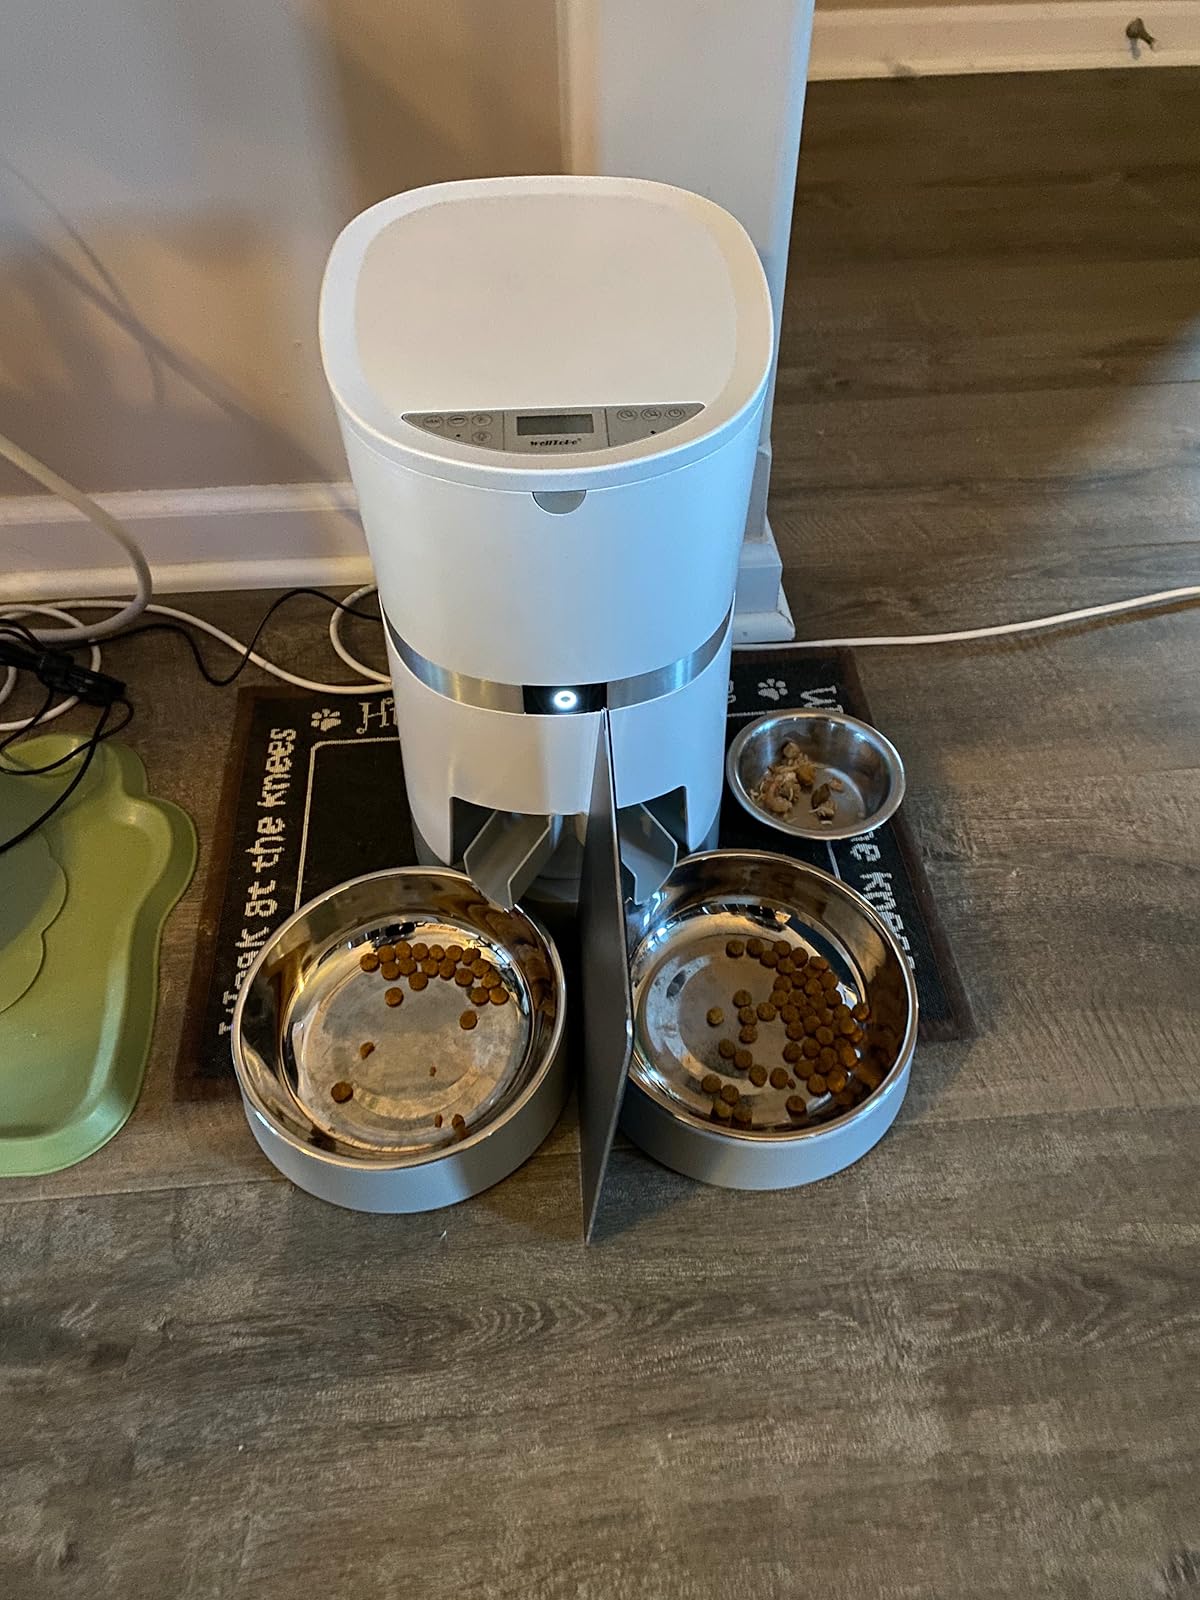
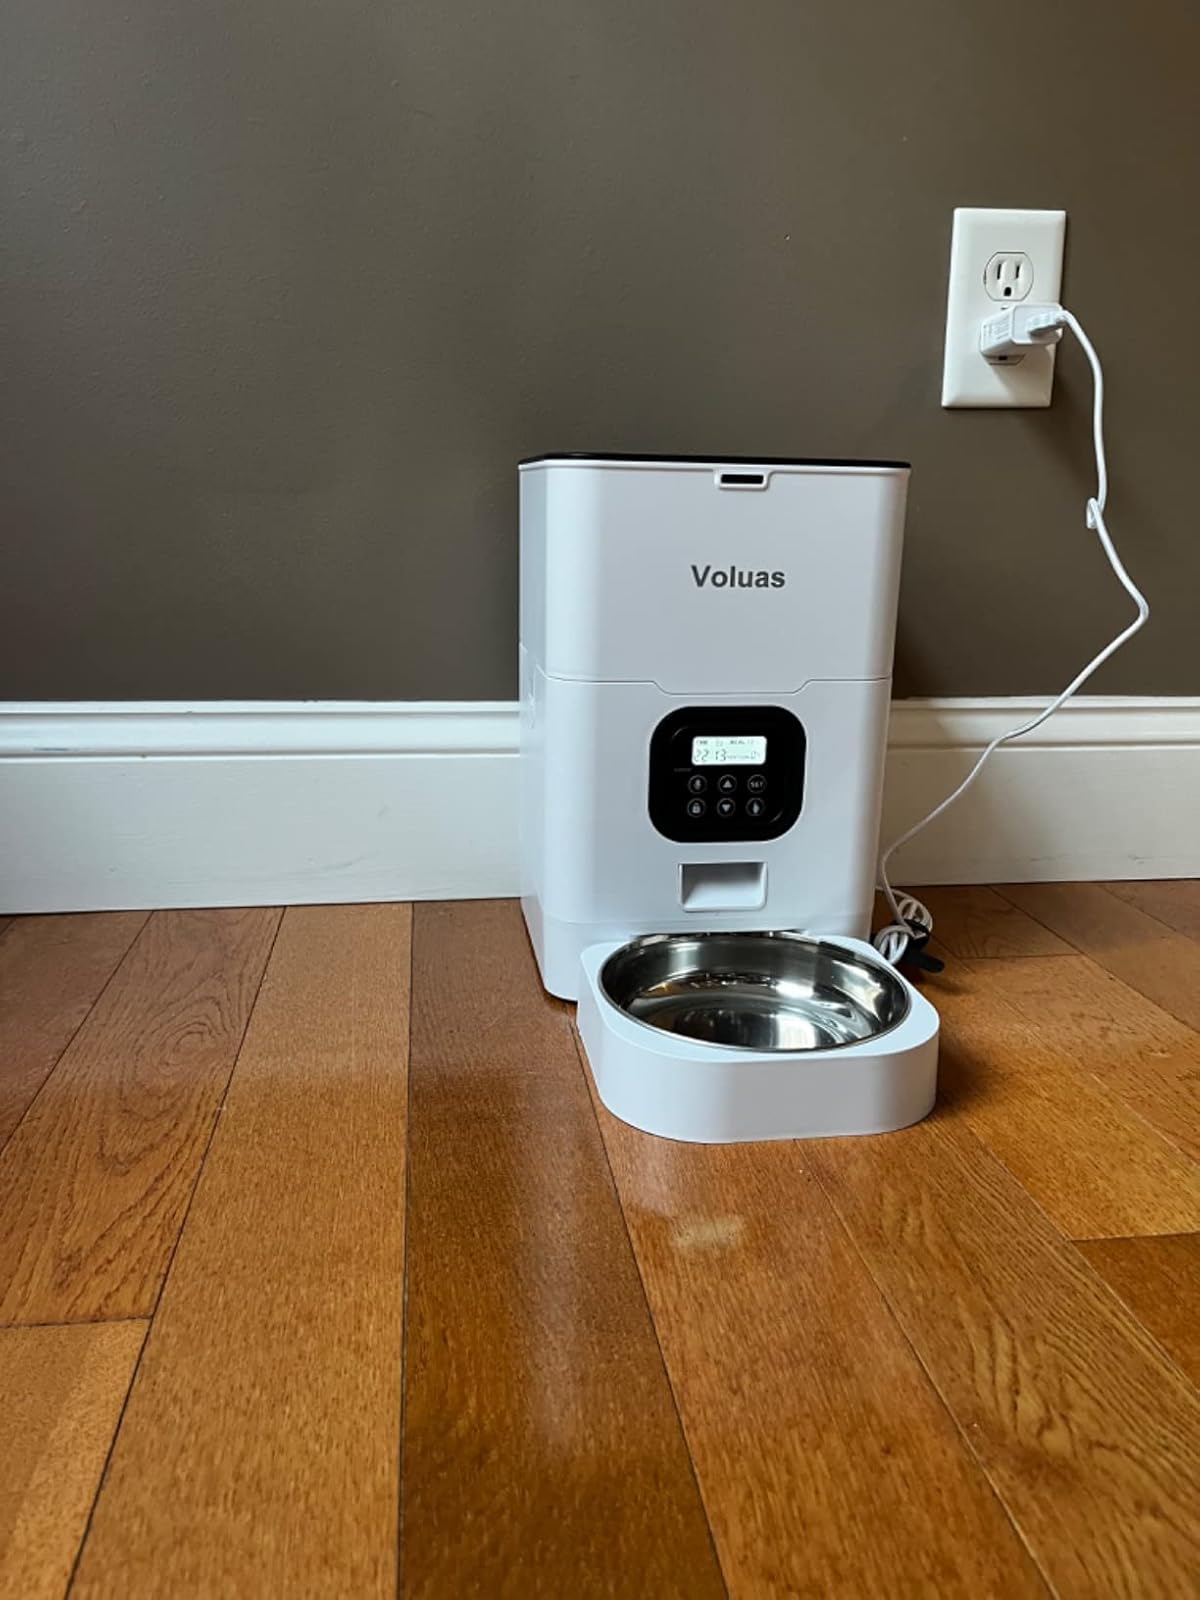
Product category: items_feeder
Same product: no